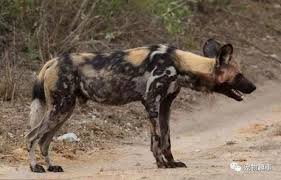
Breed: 211-n000025-African_hunting_dog